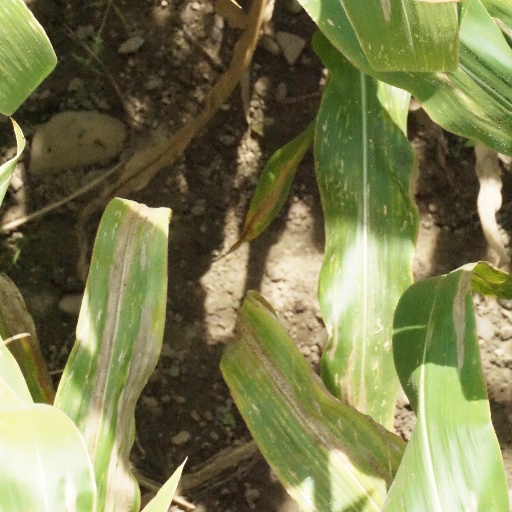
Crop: maize; corn